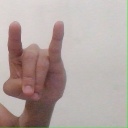
अक्षर: च